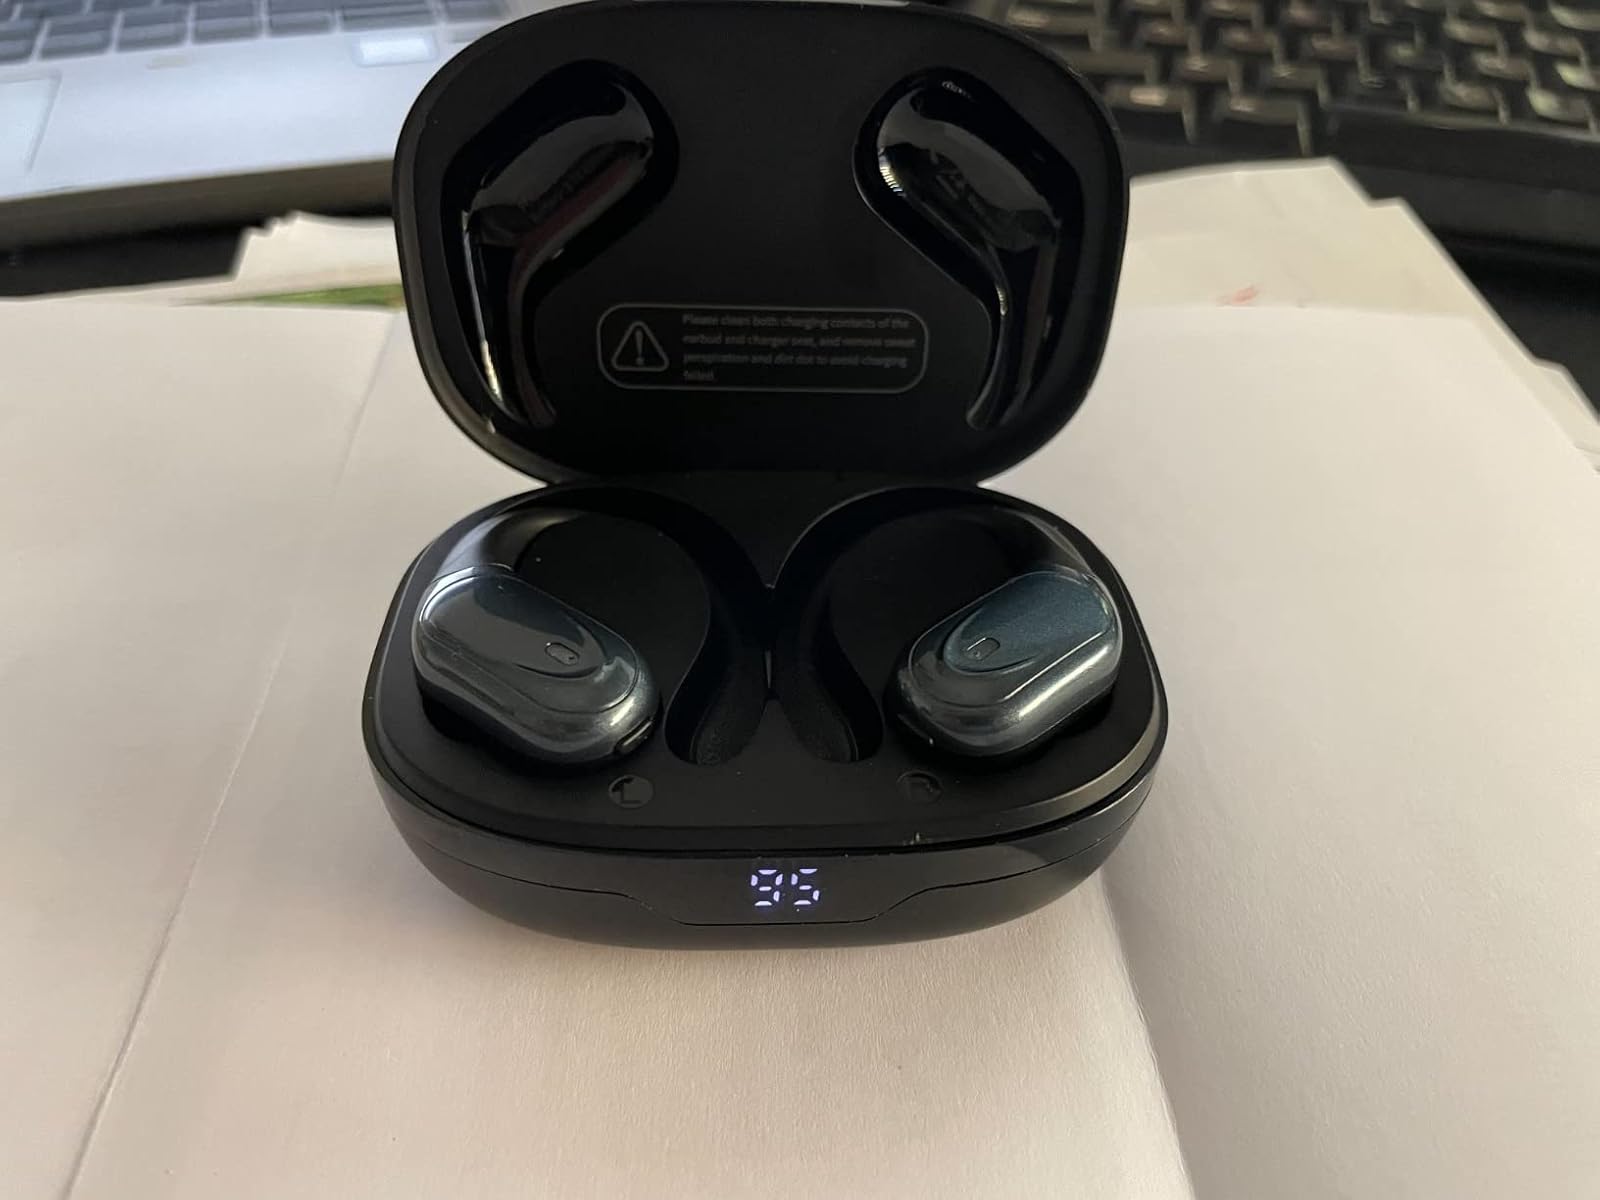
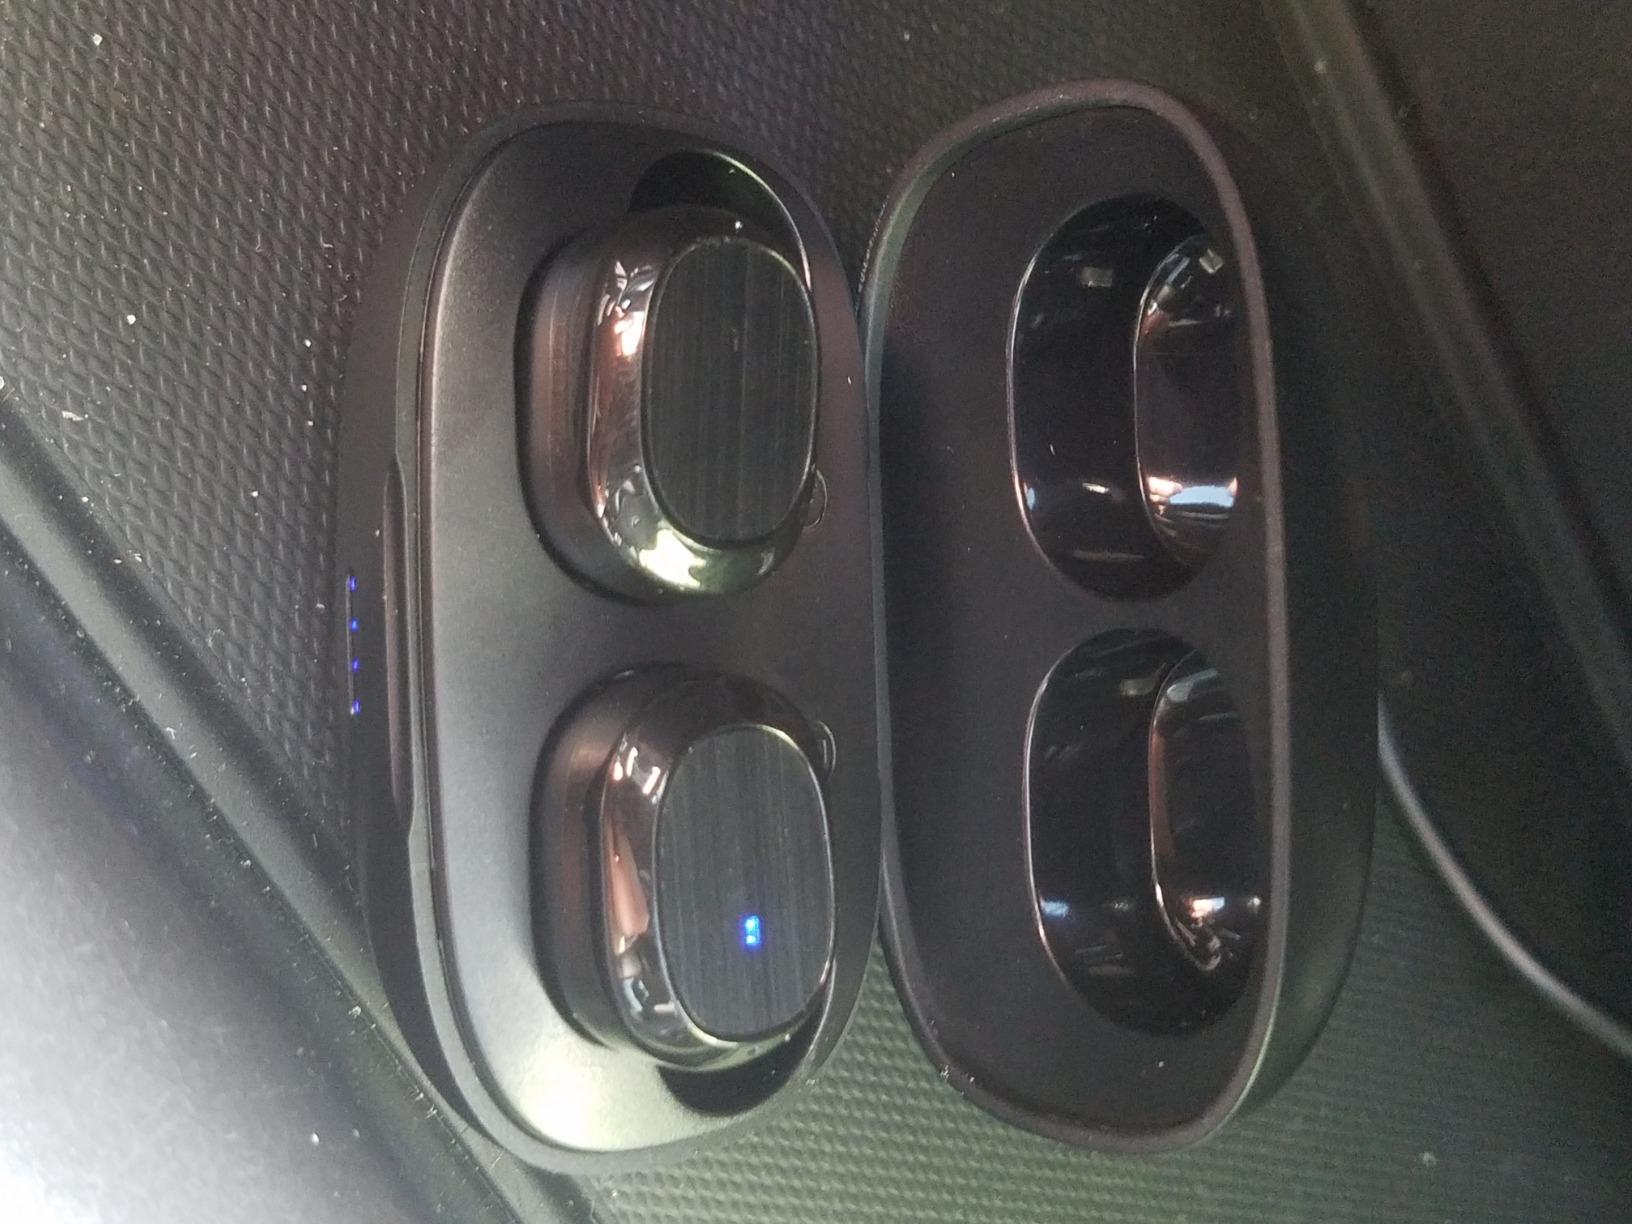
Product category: earbuds
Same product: no